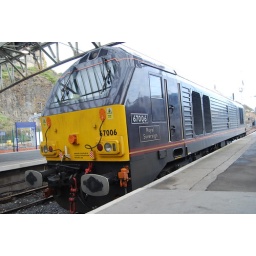
royal train engine 67006 sits in the old motorail platforms at waverley  as the east coast thunderbird